Franklin Pierce

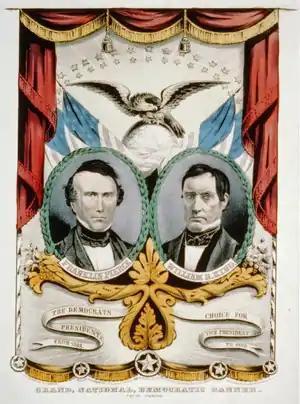
Poster

Returning to Concord, Pierce resumed his law practice; in one notable case he defended the religious liberty of the Shakers, the insular sect threatened with legal action over accusations of abuse. But his role as a party leader continued to take up most of his attention. He continued to wrangle with Hale, who was anti-slavery and had opposed the war, stances that Pierce regarded as needless agitation.